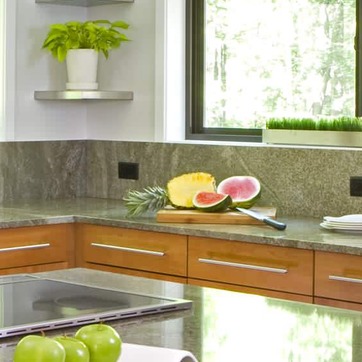
Material: food